English literature

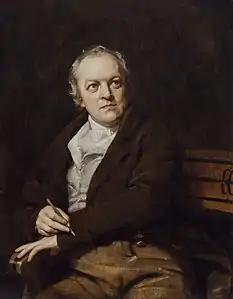
William Blake

If Addison and Steele were dominant in one type of prose, then Jonathan Swift author of the satire "Gulliver's Travels" was in another. In "A Modest Proposal" and the "Drapier Letters", Swift reluctantly defended the Irish people from the predations of colonialism. This provoked riots and arrests, but Swift, who had no love of Irish Roman Catholics, was outraged by the abuses he saw.